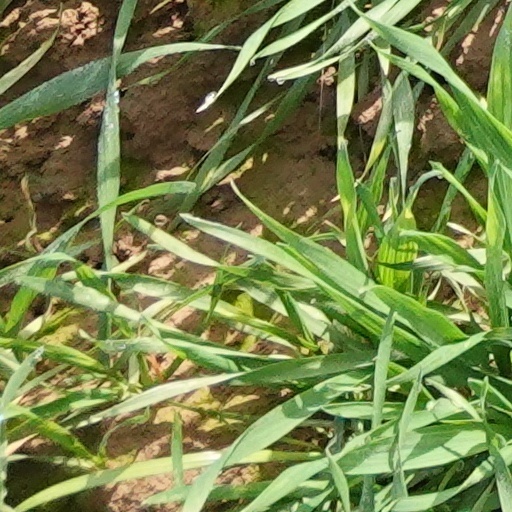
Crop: wheat